Triple Crown (UK entertainment)

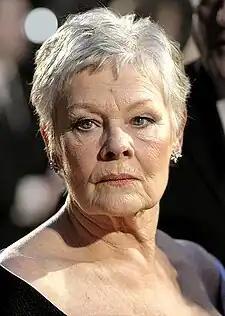

English actress Judi Dench (born 1934) completed the triple crown in 1977, becoming the first person to complete the British triple crown. She completed her second triple crown in 1986, her third triple crown in 1988, and her fourth in 2001. She is a 12-time BAFTA TV (4), 15-time BAFTA Film (6), and 15-time Olivier (7) nominee, for a total of 42 TC nominations. Dench has won nineteen awards.